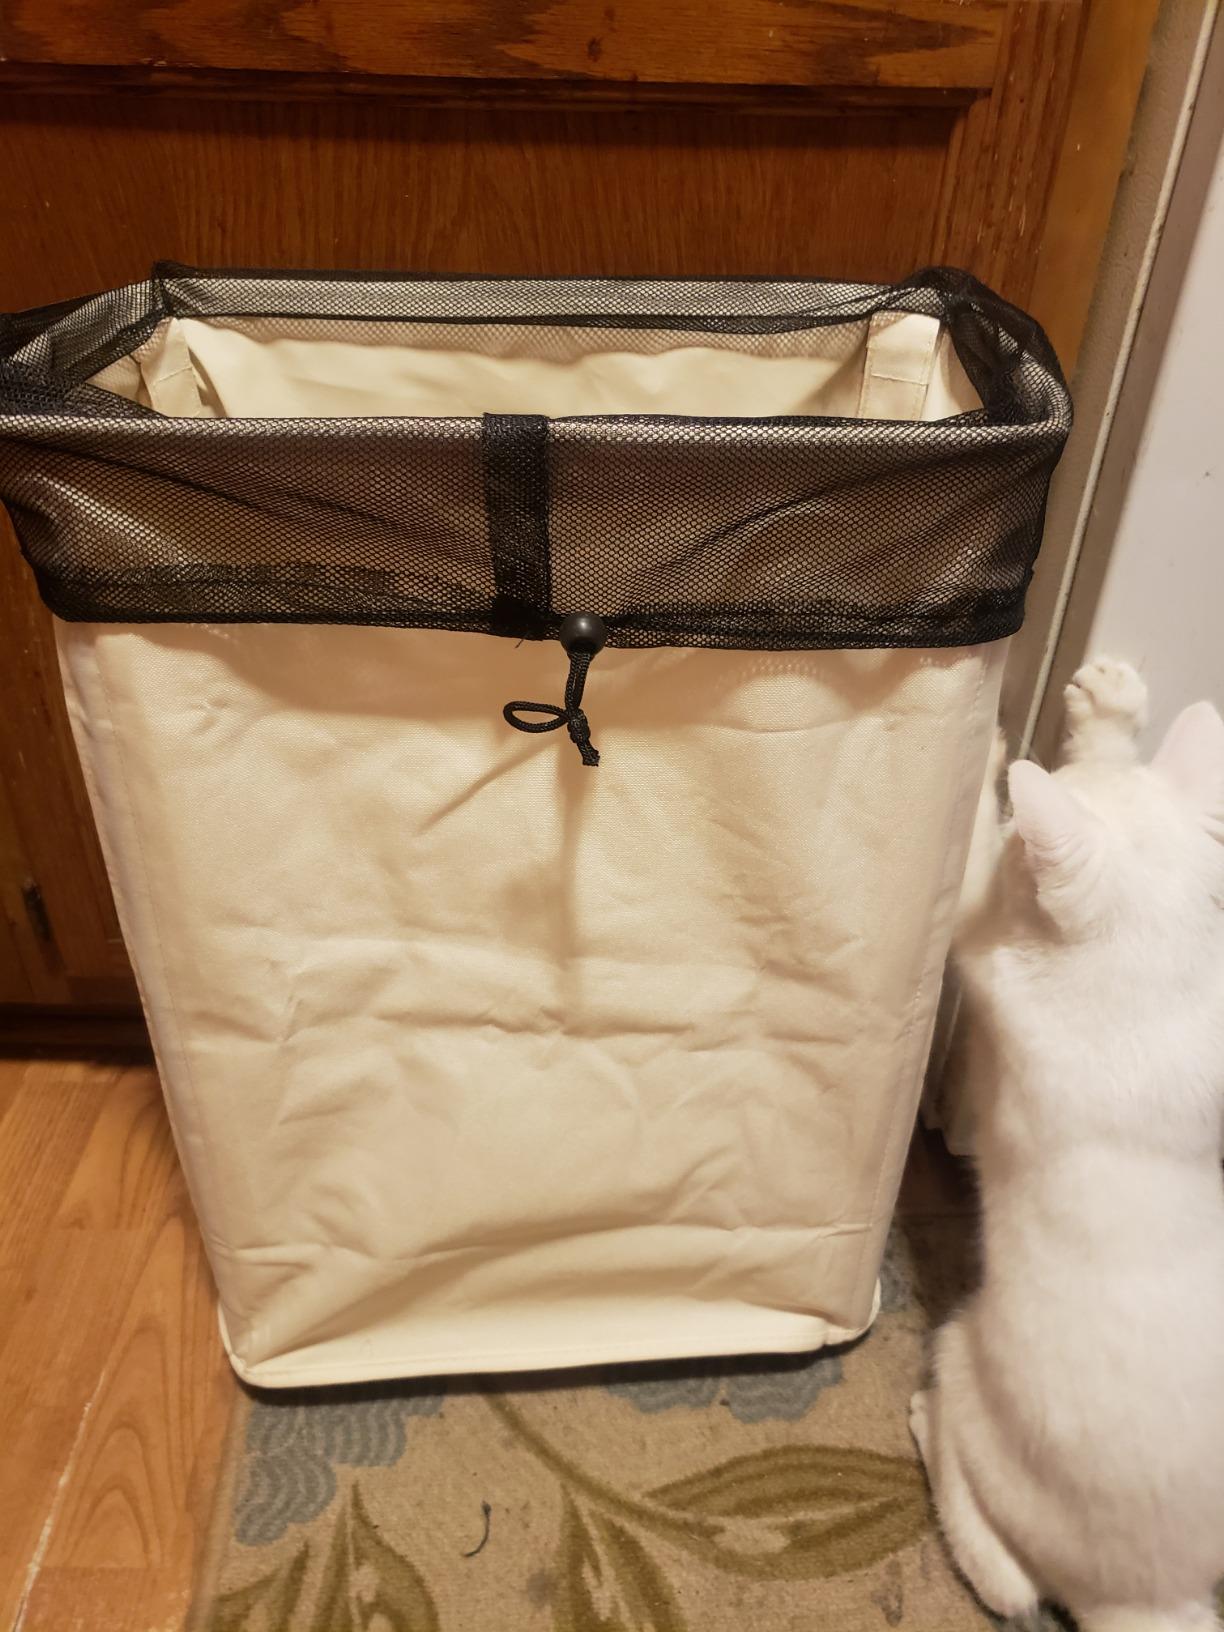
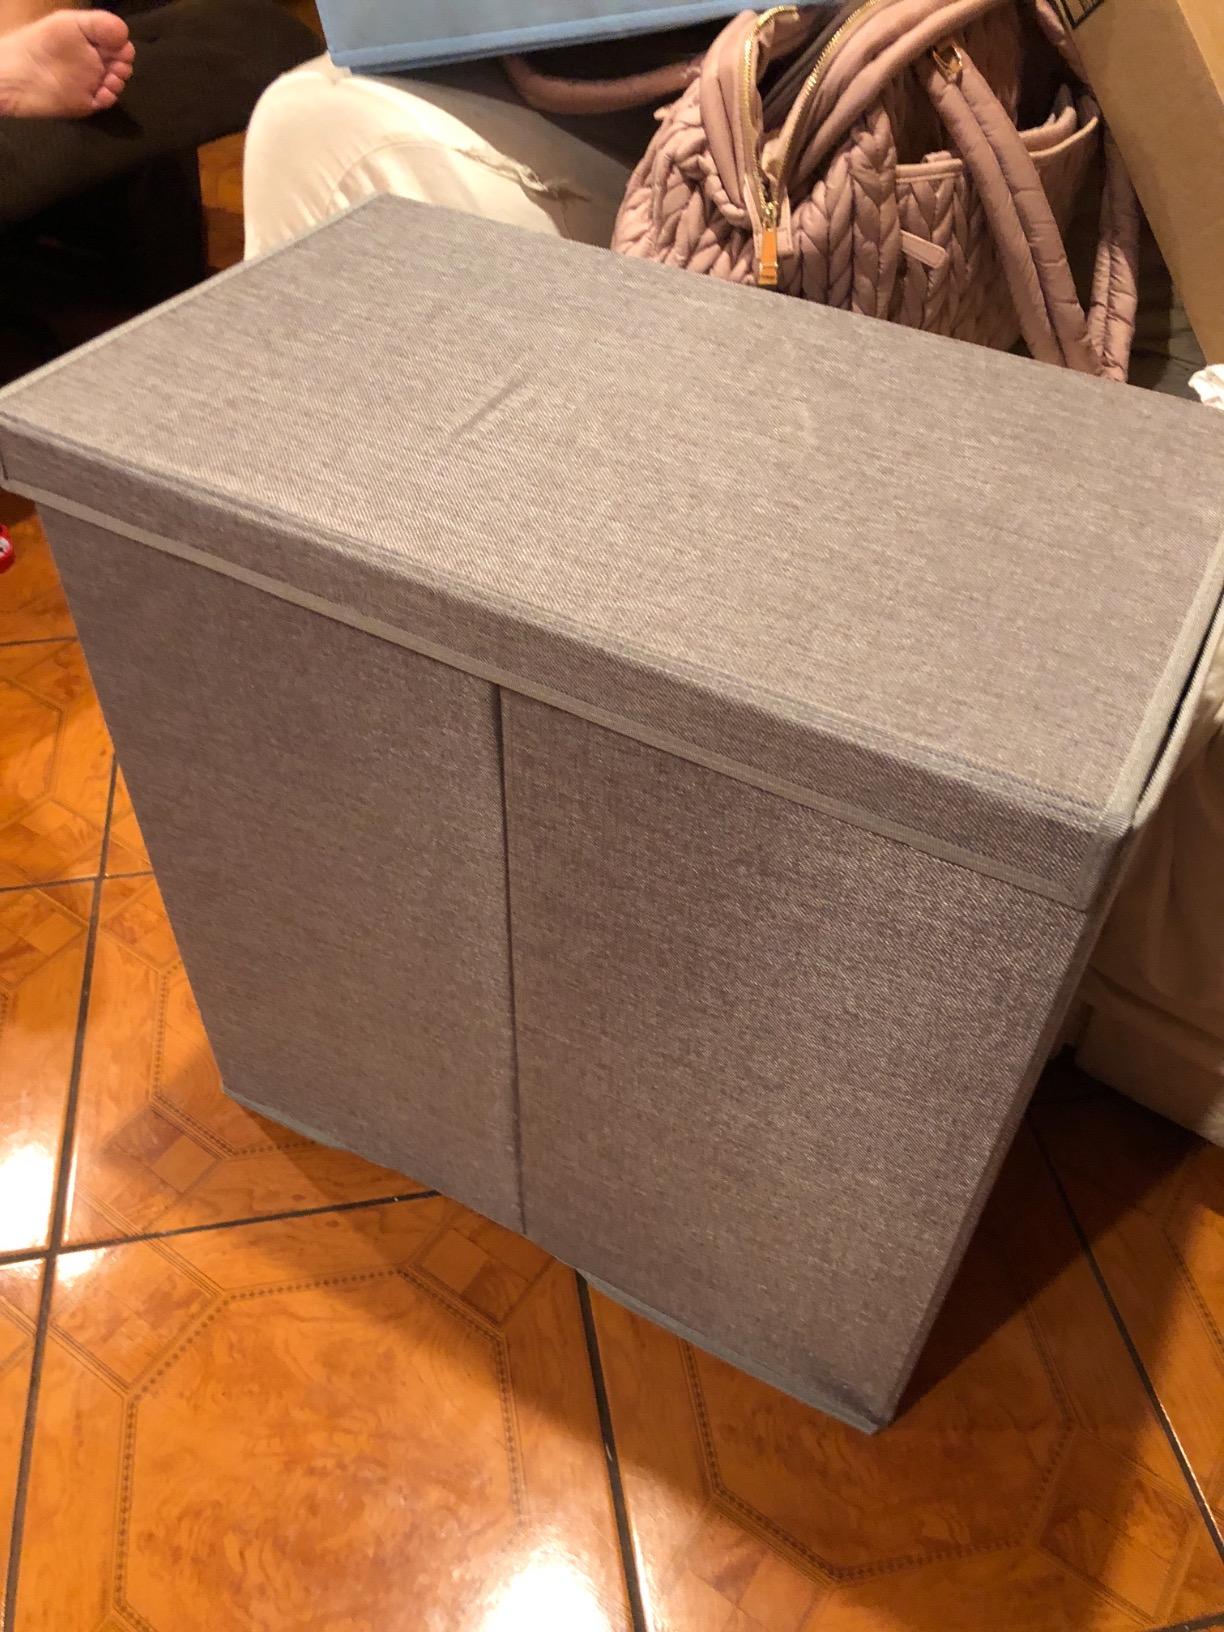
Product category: items_hamper
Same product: no